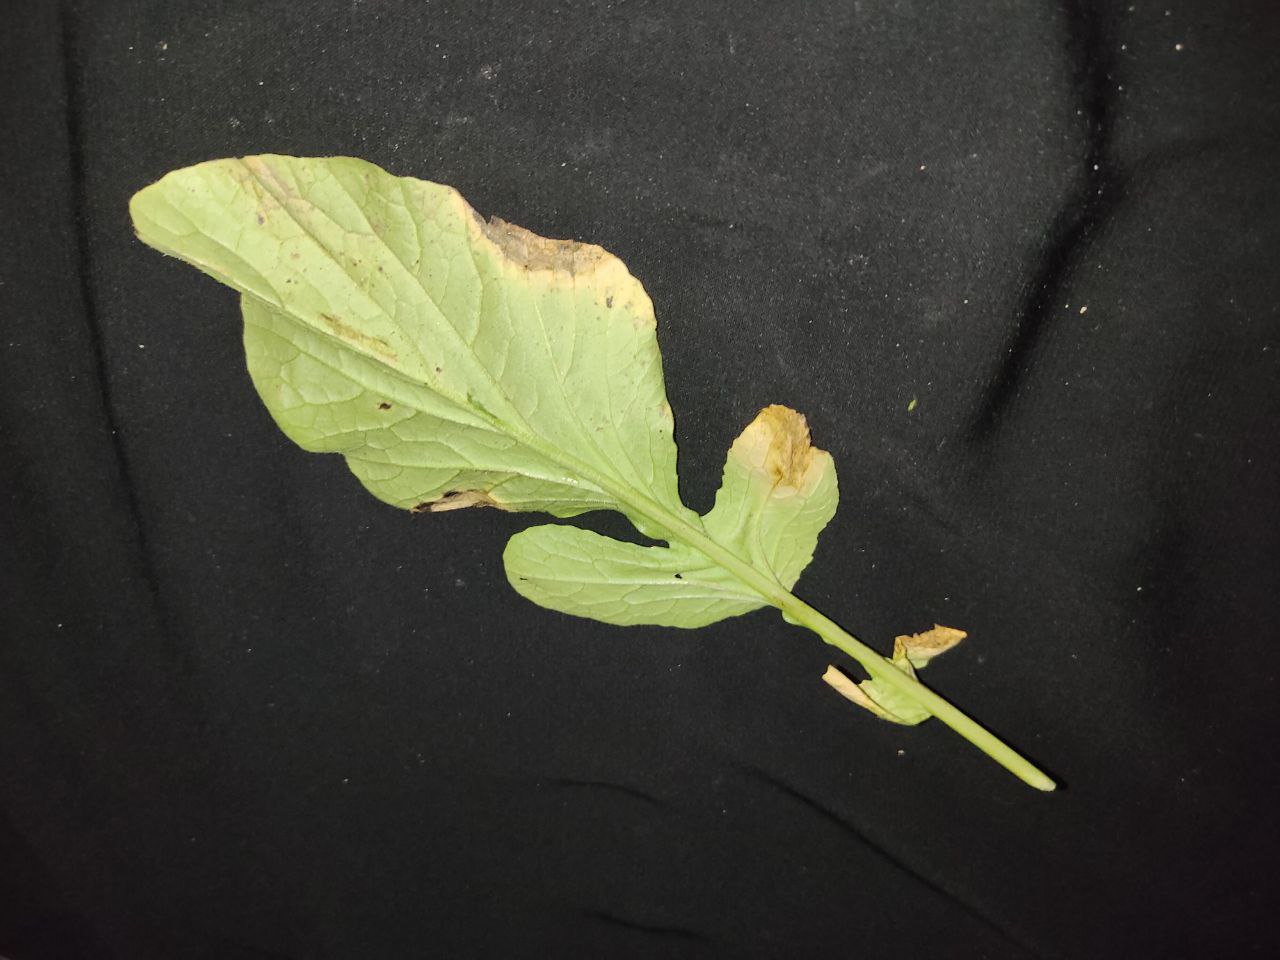
Label: Downey mildew